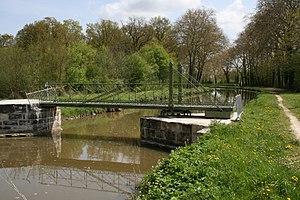
Chevillon-sur-Huillard est une commune française, située dans le département du Loiret en région Centre-Val de Loire.